John Bamborough

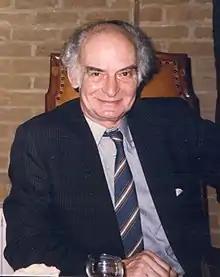
John Bamborough, first Principal of Linacre College, Oxford

John Bernard Bamborough (3 January 1921 – 13 February 2009) was a British scholar of English literature and founding Principal of Linacre College, Oxford.